My French Coach and My Spanish Coach

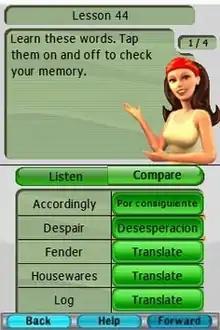
The player going through the vocabulary given during the 44th lesson in "My Spanish Coach"; the player can listen to the pronunciation of the words in this sequence.

The gameplay of "My French Coach" and "My Spanish Coach" consists of the player completing lessons that introduce new vocabulary and then focus on mastering the words through several puzzles. As the player progresses through the game, the words increase in difficulty. When first starting the game, the player takes an introductory test that gauges their initial comprehension level of the French or Spanish language. The player is then placed into a level reflective of the score they received on the test. A player who scores highly will be able to skip many of the initial levels and more basic concepts. When starting a lesson, the player is shown ten new words, which include nouns, verbs, adjectives, or adverbs, as well as their meanings and proper enunciation.